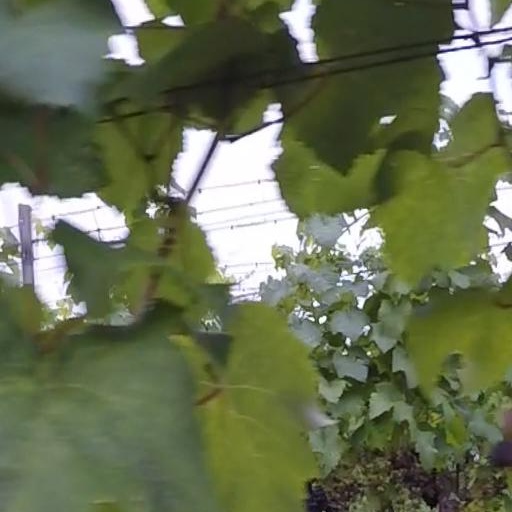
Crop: grape